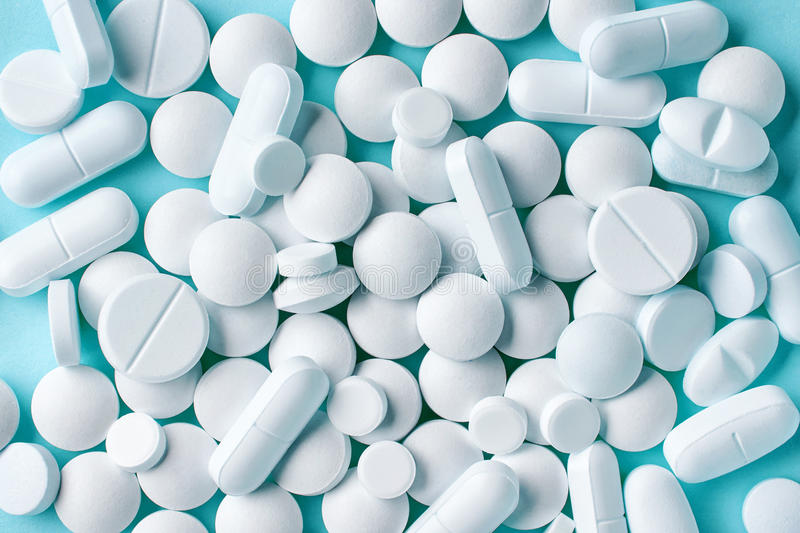
Label: plastic